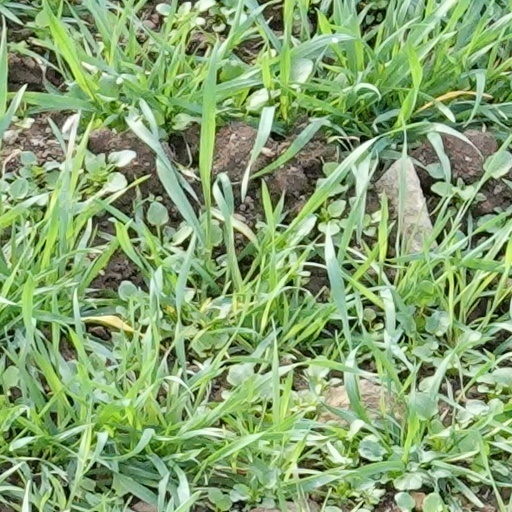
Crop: wheat